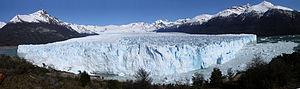
La Patagonie, également appelée « Le Grand Sud », désigne une région géographique appartenant au cône Sud située dans la partie méridionale de l'Amérique du Sud et partagée entre une partie chilienne à l'ouest et une partie argentine à l'est. La Patagonie comprend donc principalement le sud de l’Argentine et le sud du Chili, pour une superficie d'environ 800 000 kilomètres carrés. Ces deux régions, séparées par la cordillère des Andes, abritent des paysages contrastés de montagnes, de glaciers, de pampa, de forêts subpolaires, de littoraux, d'îles et d'archipels. Elles sont habitées depuis plus de dix mille ans par les Sud-Amérindiens, tels les Mapuches, et ont été décrites pour la première fois par l'Italien Antonio Pigafetta dans son récit, publié en 1525, de la première circumnavigation, une expédition entreprise par le navigateur portugais Fernand de Magellan et achevée, après la mort de celui-ci, par l'espagnol Juan Sebastián Elcano. Après une colonisation lente et difficile, une partie de la population autochtone aujourd'hui est métissée qu'on peut qualifier de « sudaméricano-européenne ».